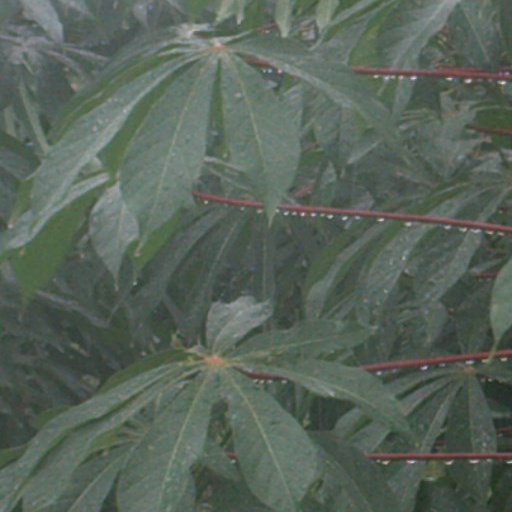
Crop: cassava